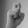
ASL letter: X